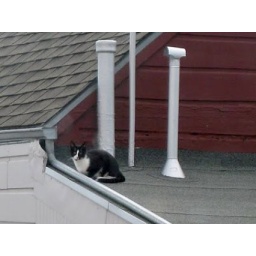
Ludde is a courageous black &amp;amp; white American Shorthair that lives in Noe Valley, San Francisco, CA